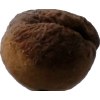
Label: peach